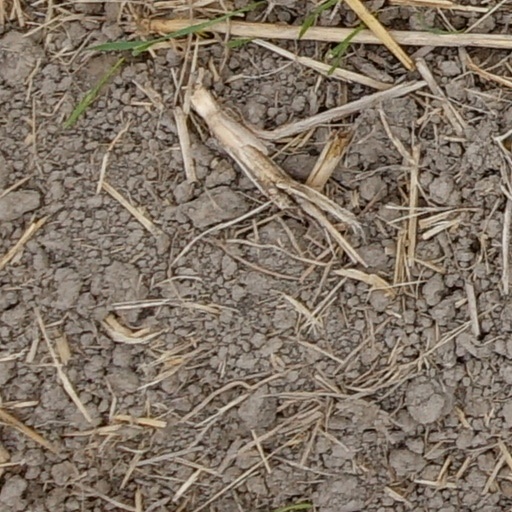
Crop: wheat